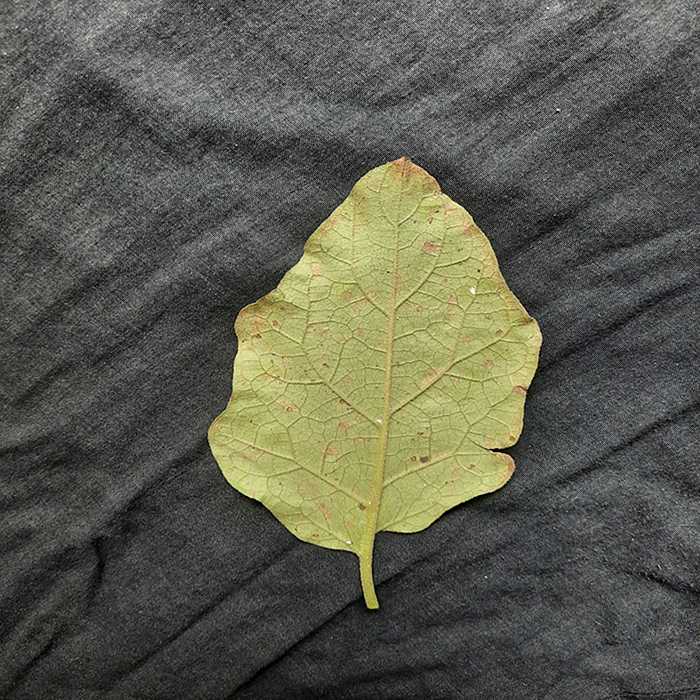
Plant: Eggplant
Label: Eggplant Cercopora leaf spot